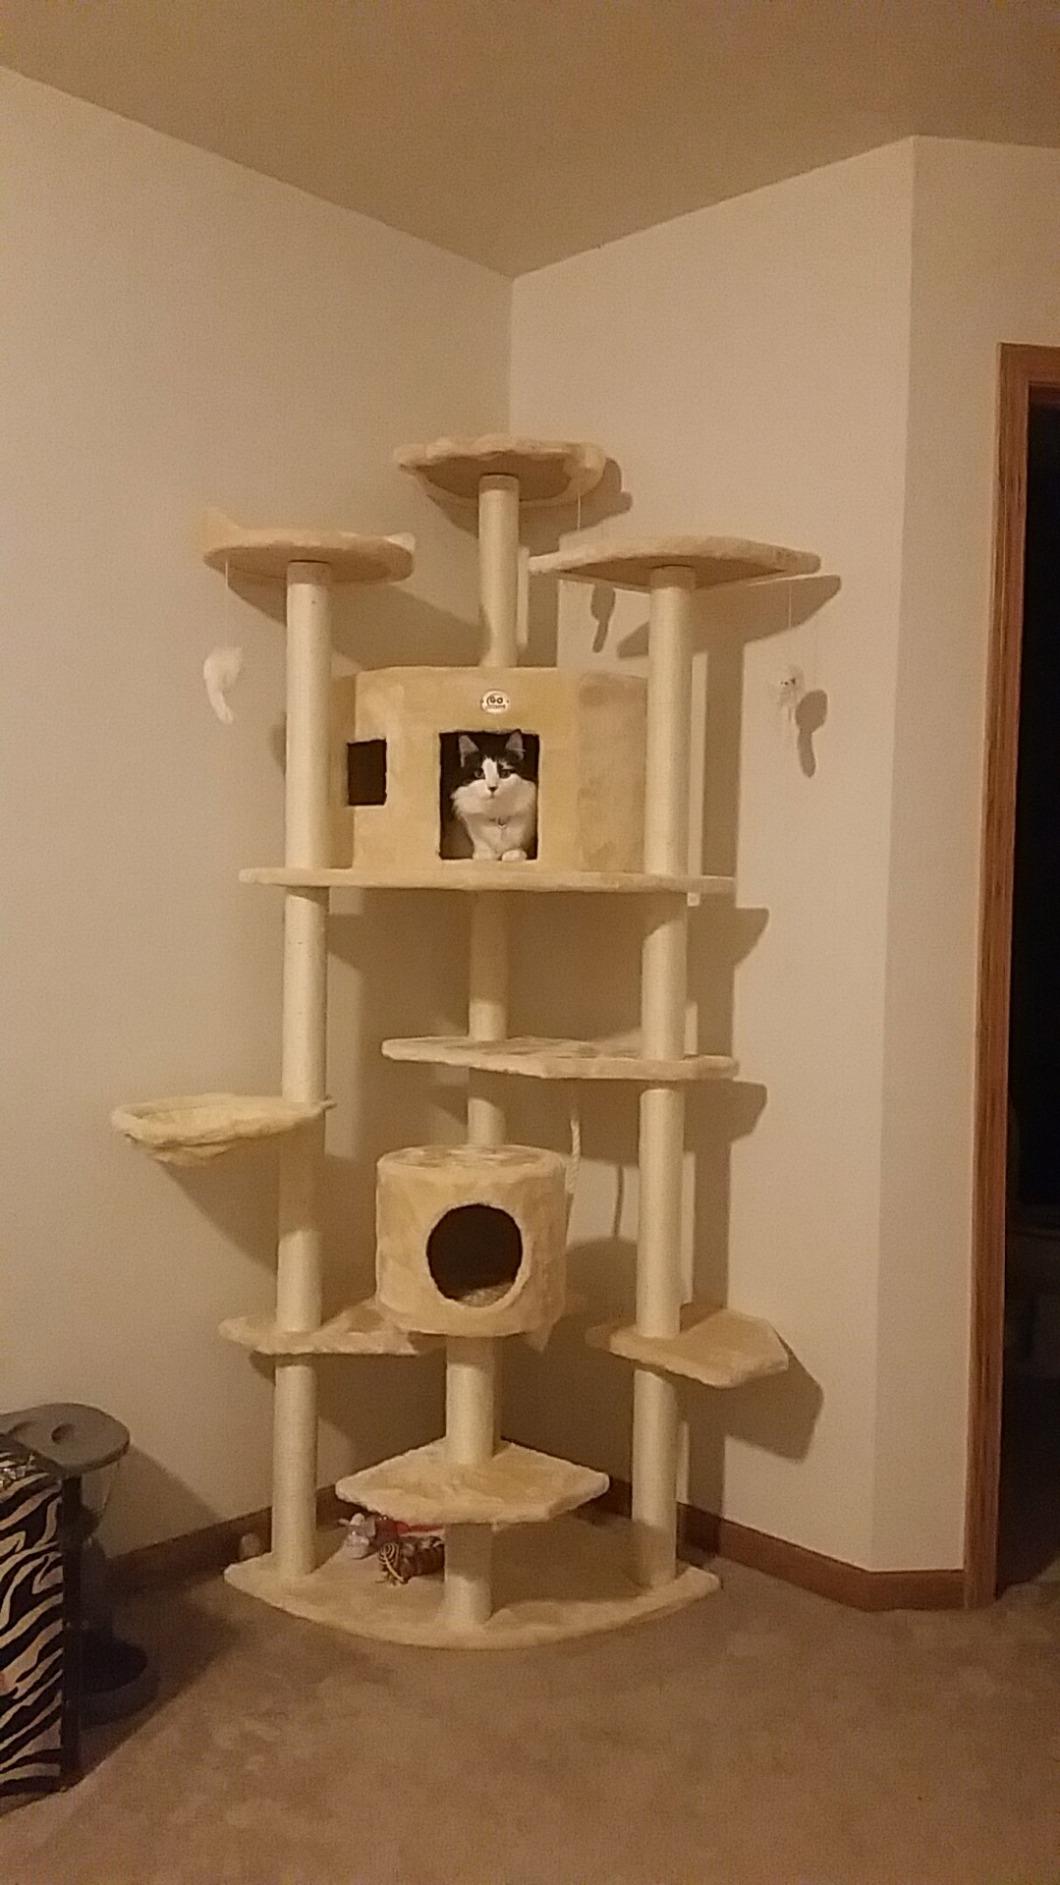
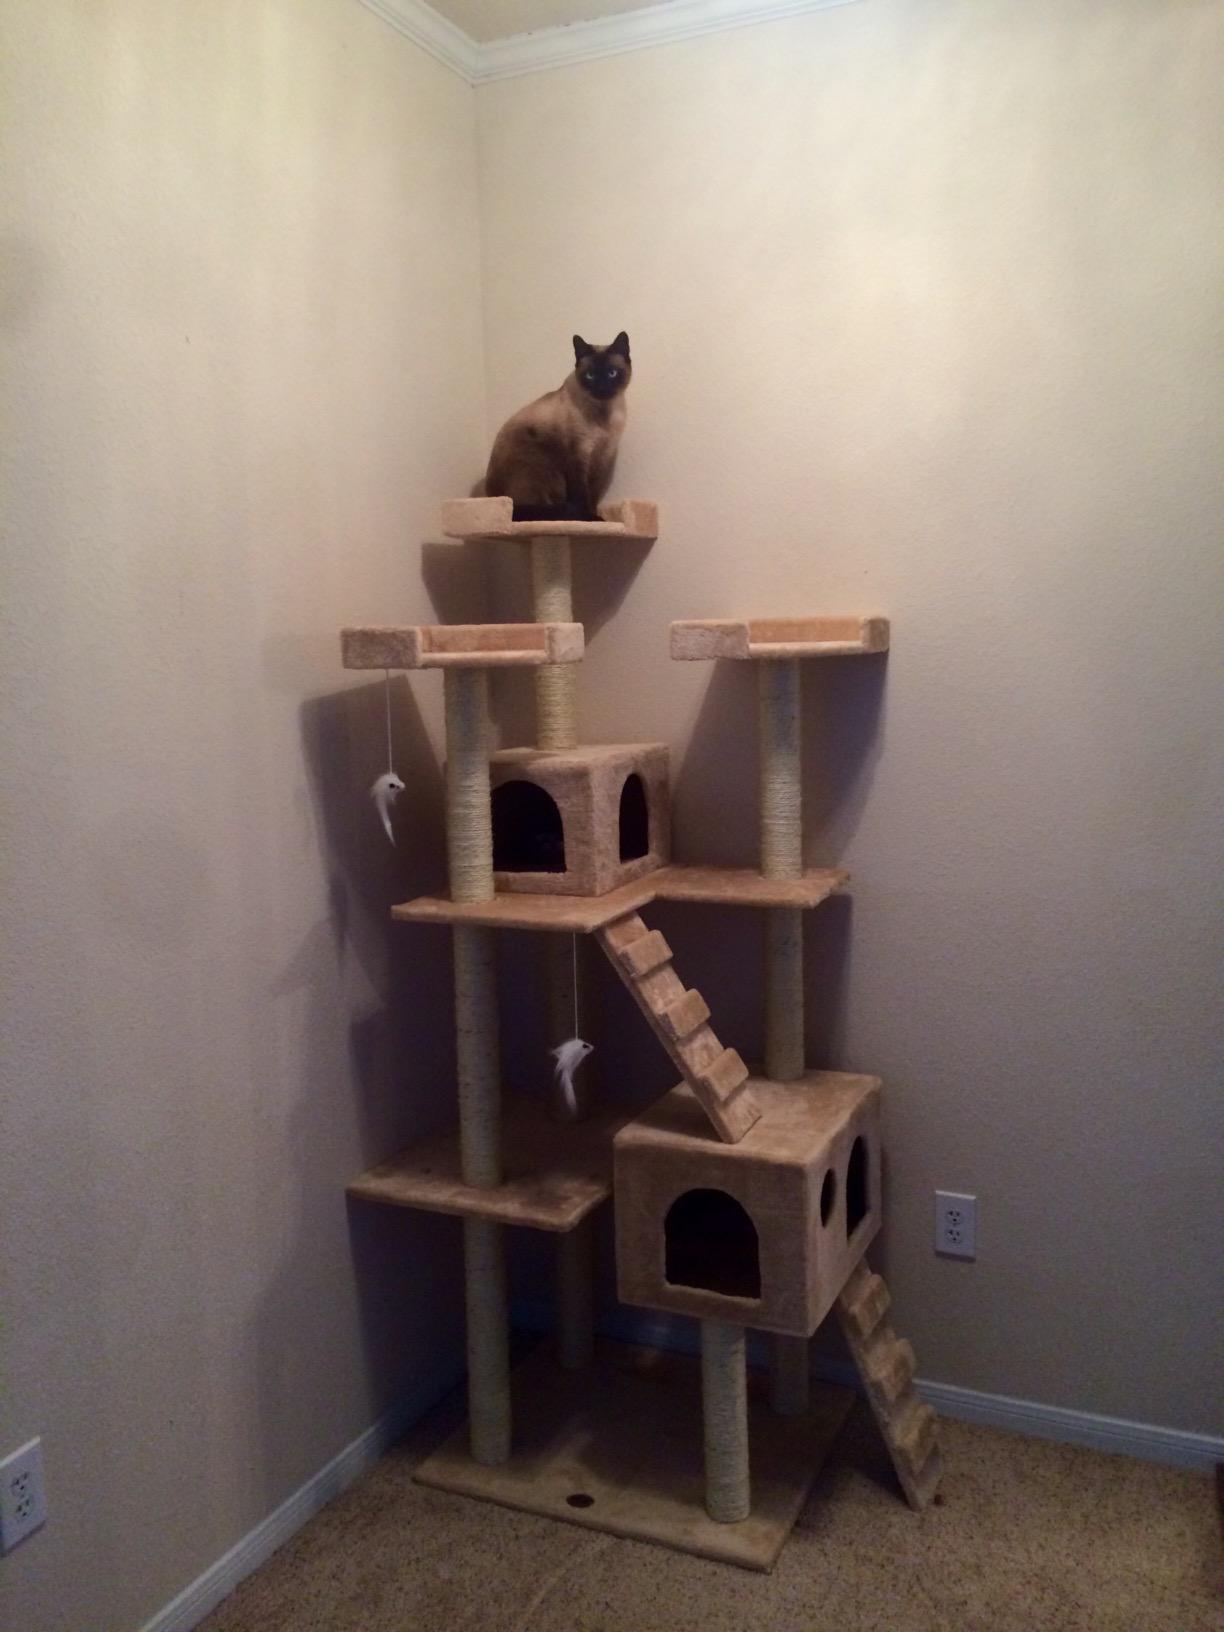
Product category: items_cat tree
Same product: no